Battle of Schwechat

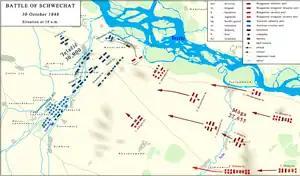
Battle of Schwechat. The situation at 10 a.m

For Windisch-Grätz, the news of the Hungarian attack represented a serious dilemma. On 29 October, he held a council of war, at which Jelačić and most of the general staff officers were present. At the council of war, the general opinion was that the passes in front of Schwechat should be held defensively and on the right flank the combined Austrian cavalry should attack the Hungarian left flank. This plan was finally adopted.